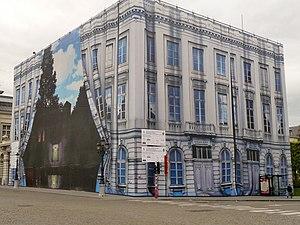
Michel Draguet, né le 23 janvier 1964 à Ixelles, est un historien de l'art, directeur général des Musées royaux des beaux-arts de Belgique et professeur à l'Université libre de Bruxelles.